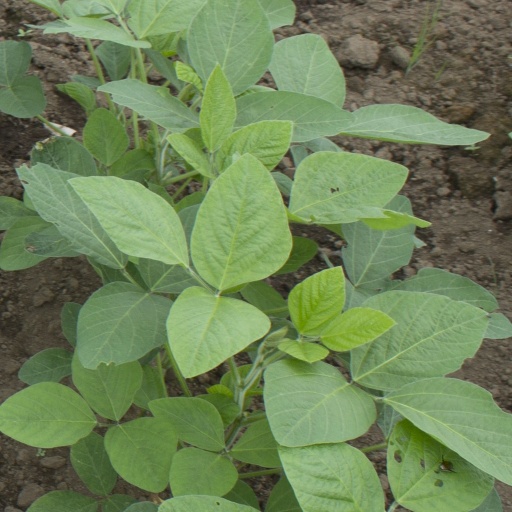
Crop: soybean